Manhole cover

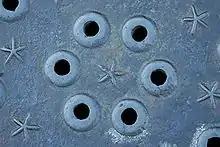
Pick holes in manhole cover, Palo Alto, California, USA

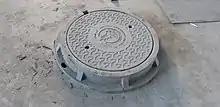
Manhole valve made in 2022

The covers usually feature "pick holes", into which a hook handle tool is inserted to lift them. Pick holes can be concealed for a more watertight lid, or can allow light to shine through. A manhole pick or hook is typically used to lift them, though other tools can be used as well, including electromagnets.